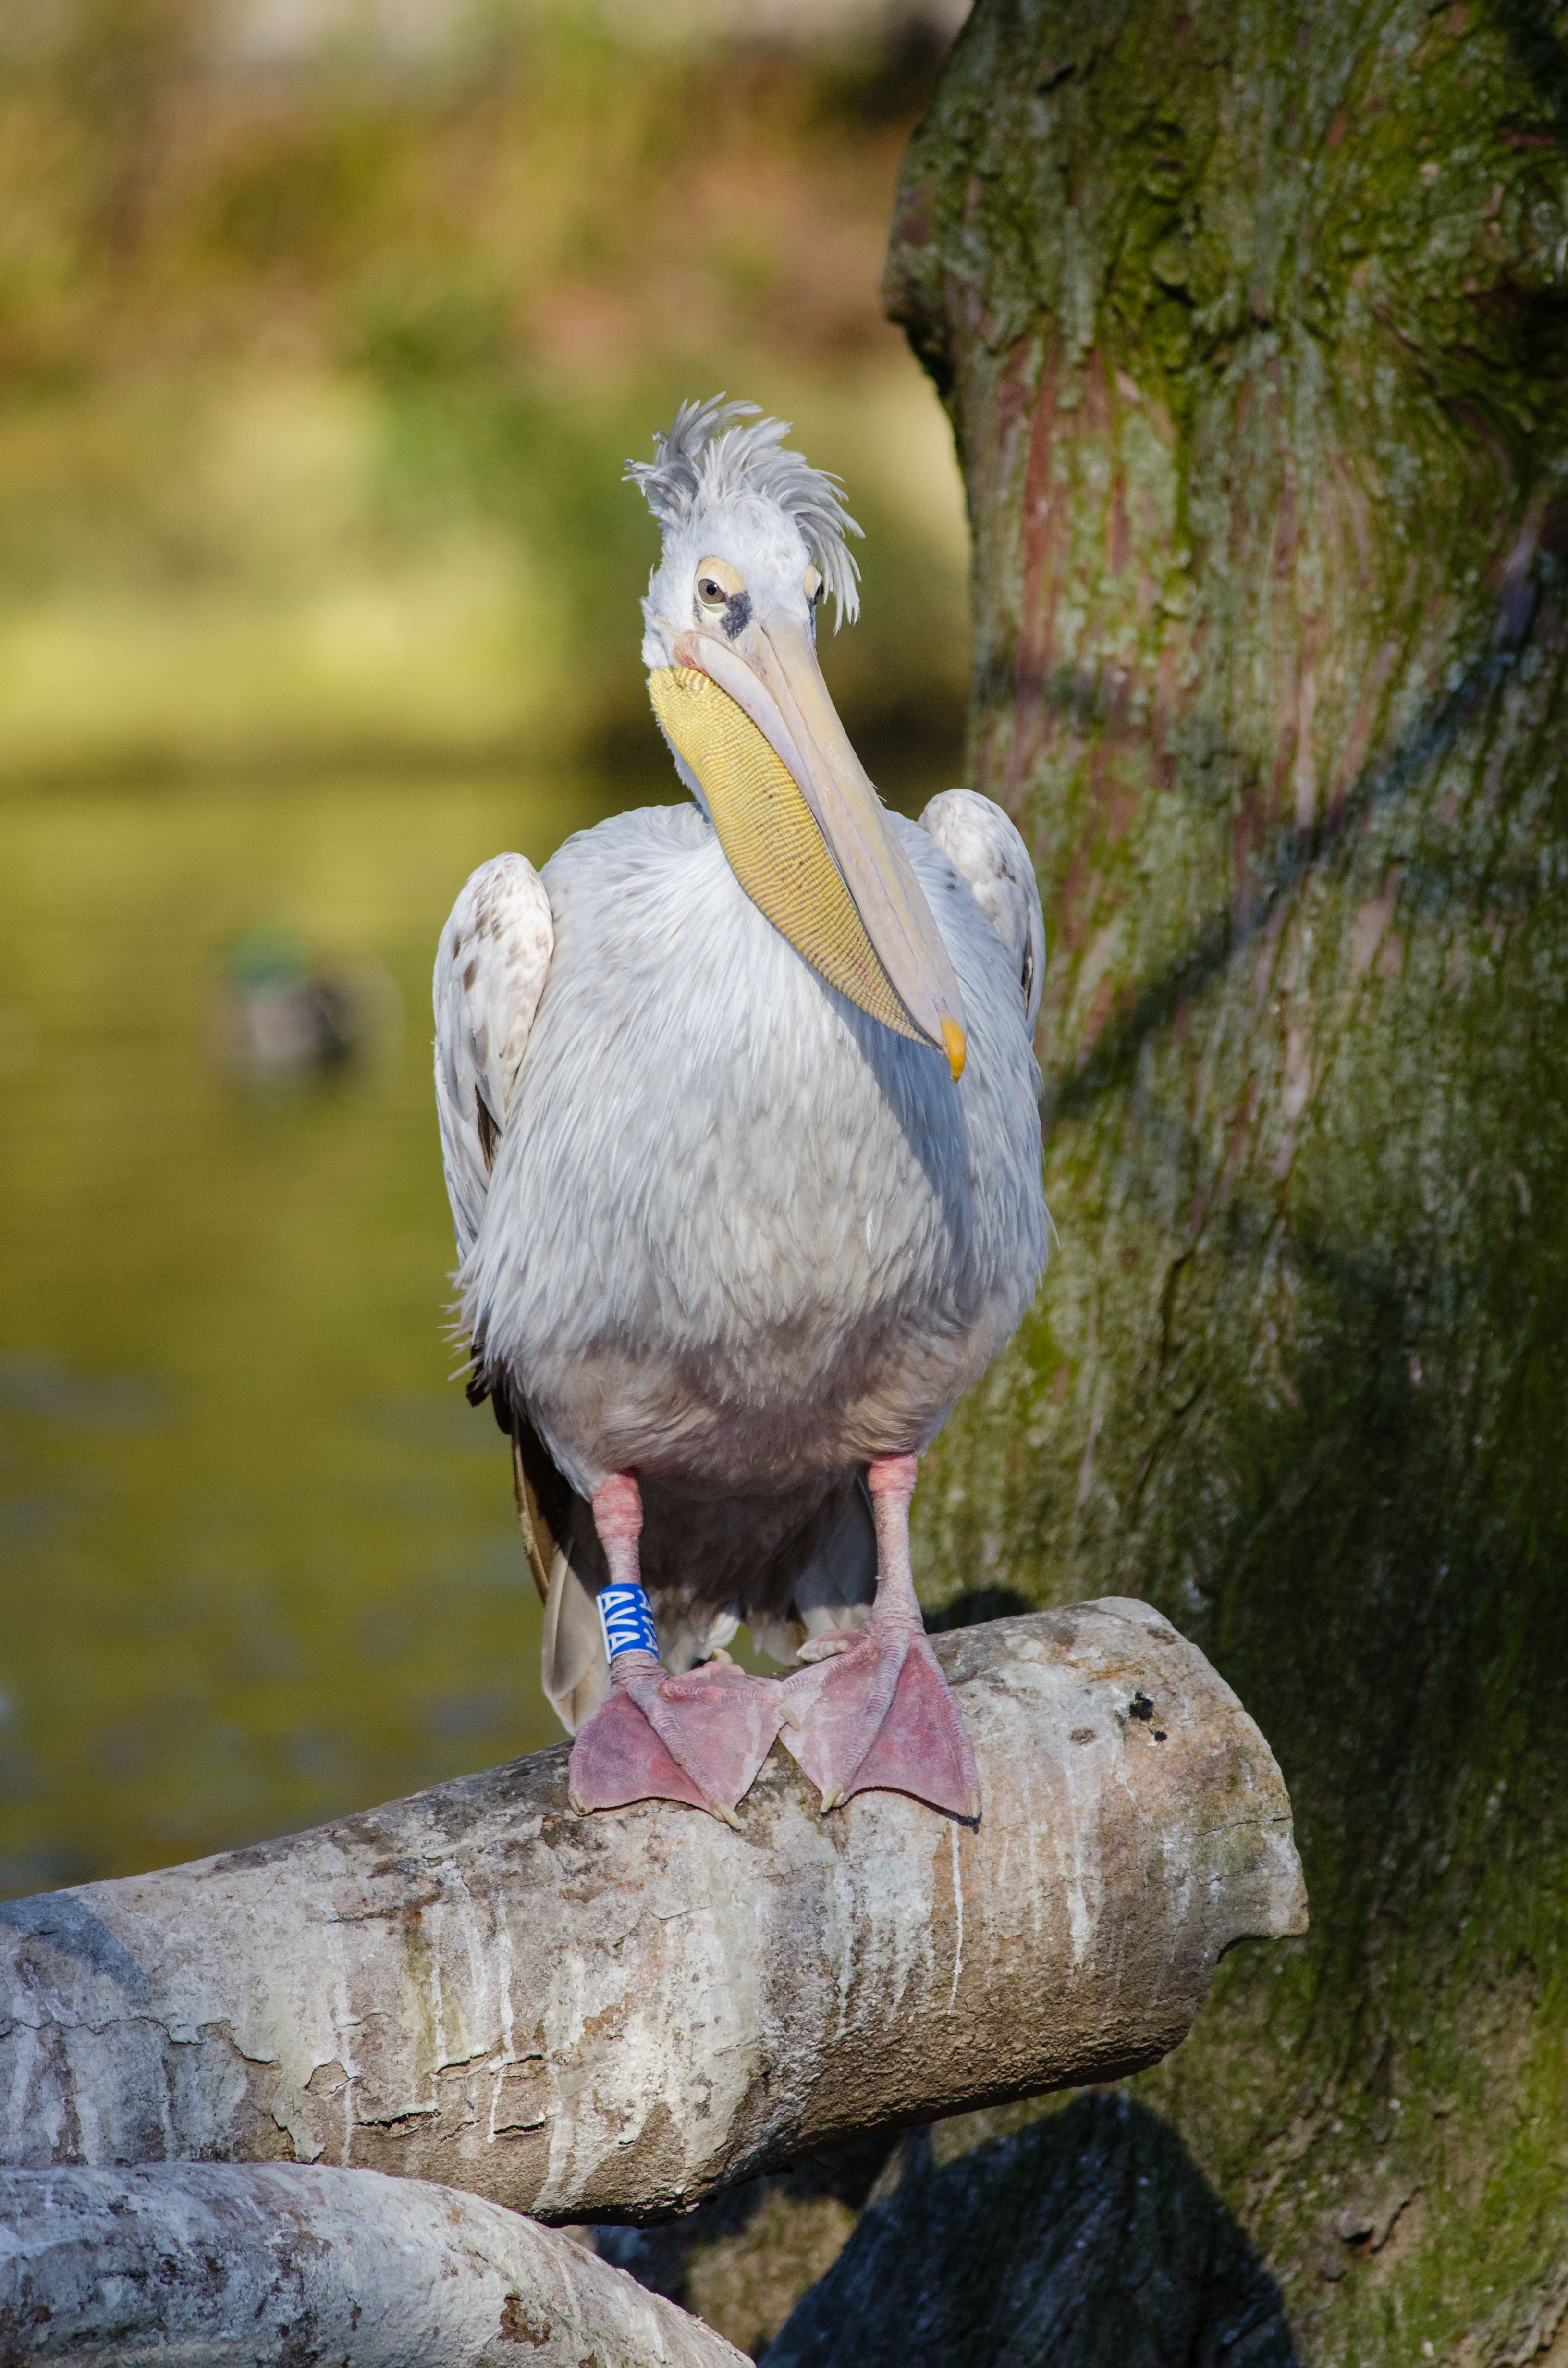
bird, pelican, seabird, wildlife, zoo, beak, fauna, vertebrate